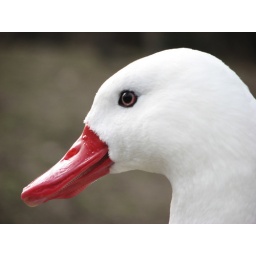
the birds in this birdpark have been vaccinated against bird flu